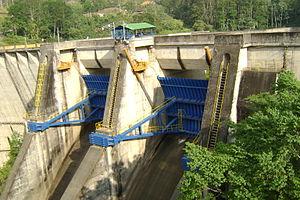
Le secteur de l'énergie au Costa Rica se caractérise par la prédominance du pétrole, qui couvrait 63,5 % de la consommation finale d'énergie du pays en 2016, malgré les investissements très importants consacrés au développement des énergies renouvelables, qui couvraient 36,4 % de la consommation finale ; elles ont progressé de 98 % entre 1990 et 2016, mais n'ont pas réussi à compenser l'explosion de la consommation de produits pétroliers : +201 % ; la part des EnR a donc reculé de 45,2 % en 1990 à 36,4 % en 2016.